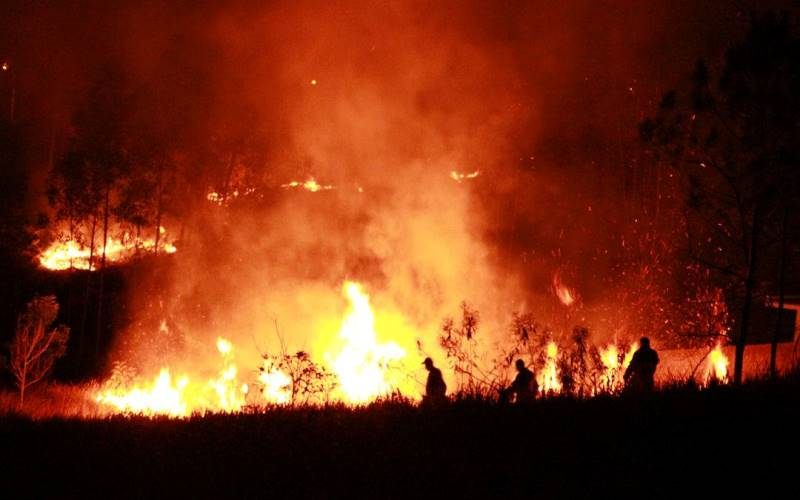
Fire: yes
Smoke: yes